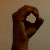
The image shows a hand gesture representing the letter 'O' in Indian Sign Language.